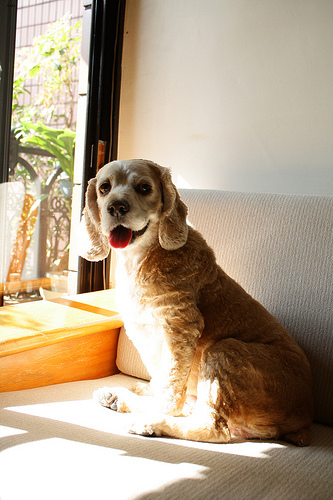
Animal: dog
Breed: english cocker spaniel